Fertilisation of Orchids

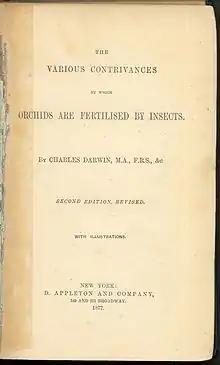
The title page of the 1877 editionof "Fertilisation of Orchids"

Fertilisation of Orchids is a book by English naturalist Charles Darwin published on 15 May 1862 under the full explanatory title On the Various Contrivances by Which British and Foreign Orchids Are Fertilised by Insects, and On the Good Effects of Intercrossing. Darwin's previous book, "On the Origin of Species", had briefly mentioned evolutionary interactions between insects and the plants they fertilised, and this new idea was explored in detail. Field studies and practical scientific investigations that were initially a recreation for Darwin—a relief from the drudgery of writing—developed into enjoyable and challenging experiments. Aided in his work by his family, friends, and a wide circle of correspondents across Britain and worldwide, Darwin tapped into the contemporary vogue for growing exotic orchids.